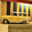
Label: automobile